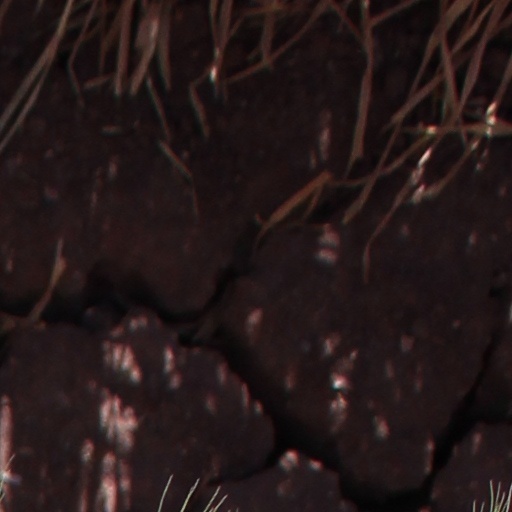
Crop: wheat